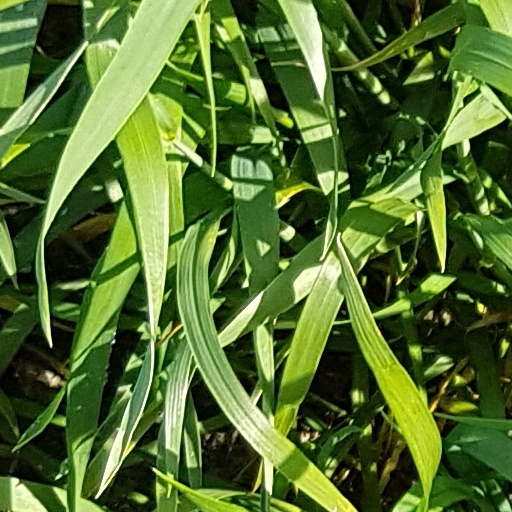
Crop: wheat